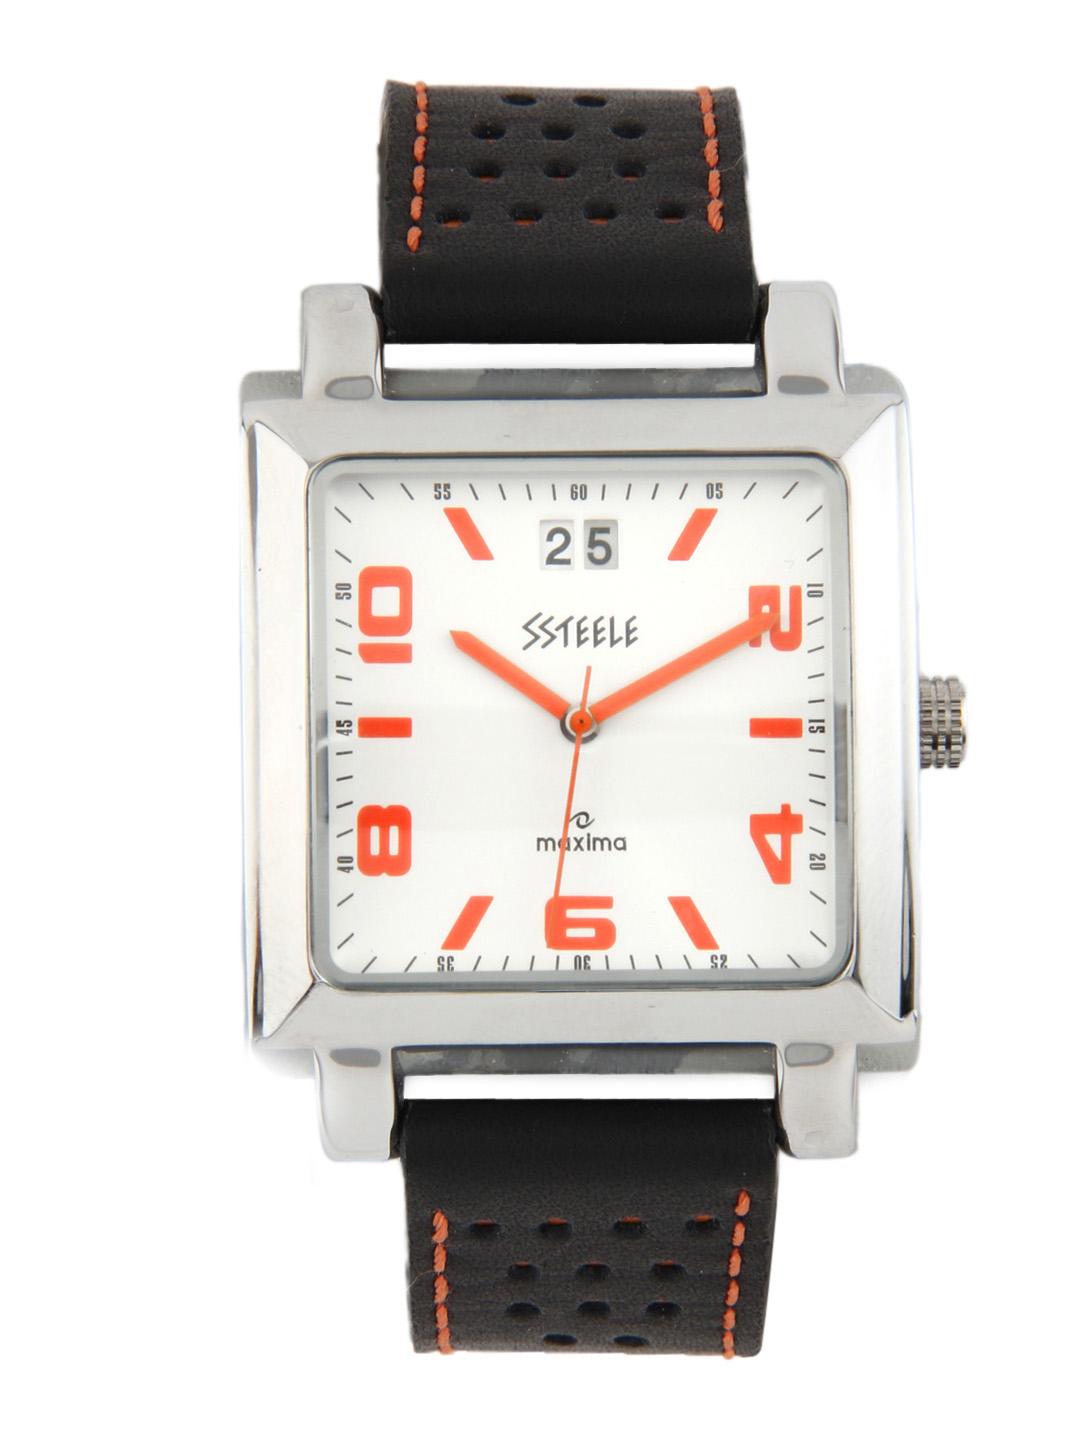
Maxima Men Ssteele White Dial Watch
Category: Accessories / Watches / Watches
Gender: Men
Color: White
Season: Winter 2016
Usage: Casual